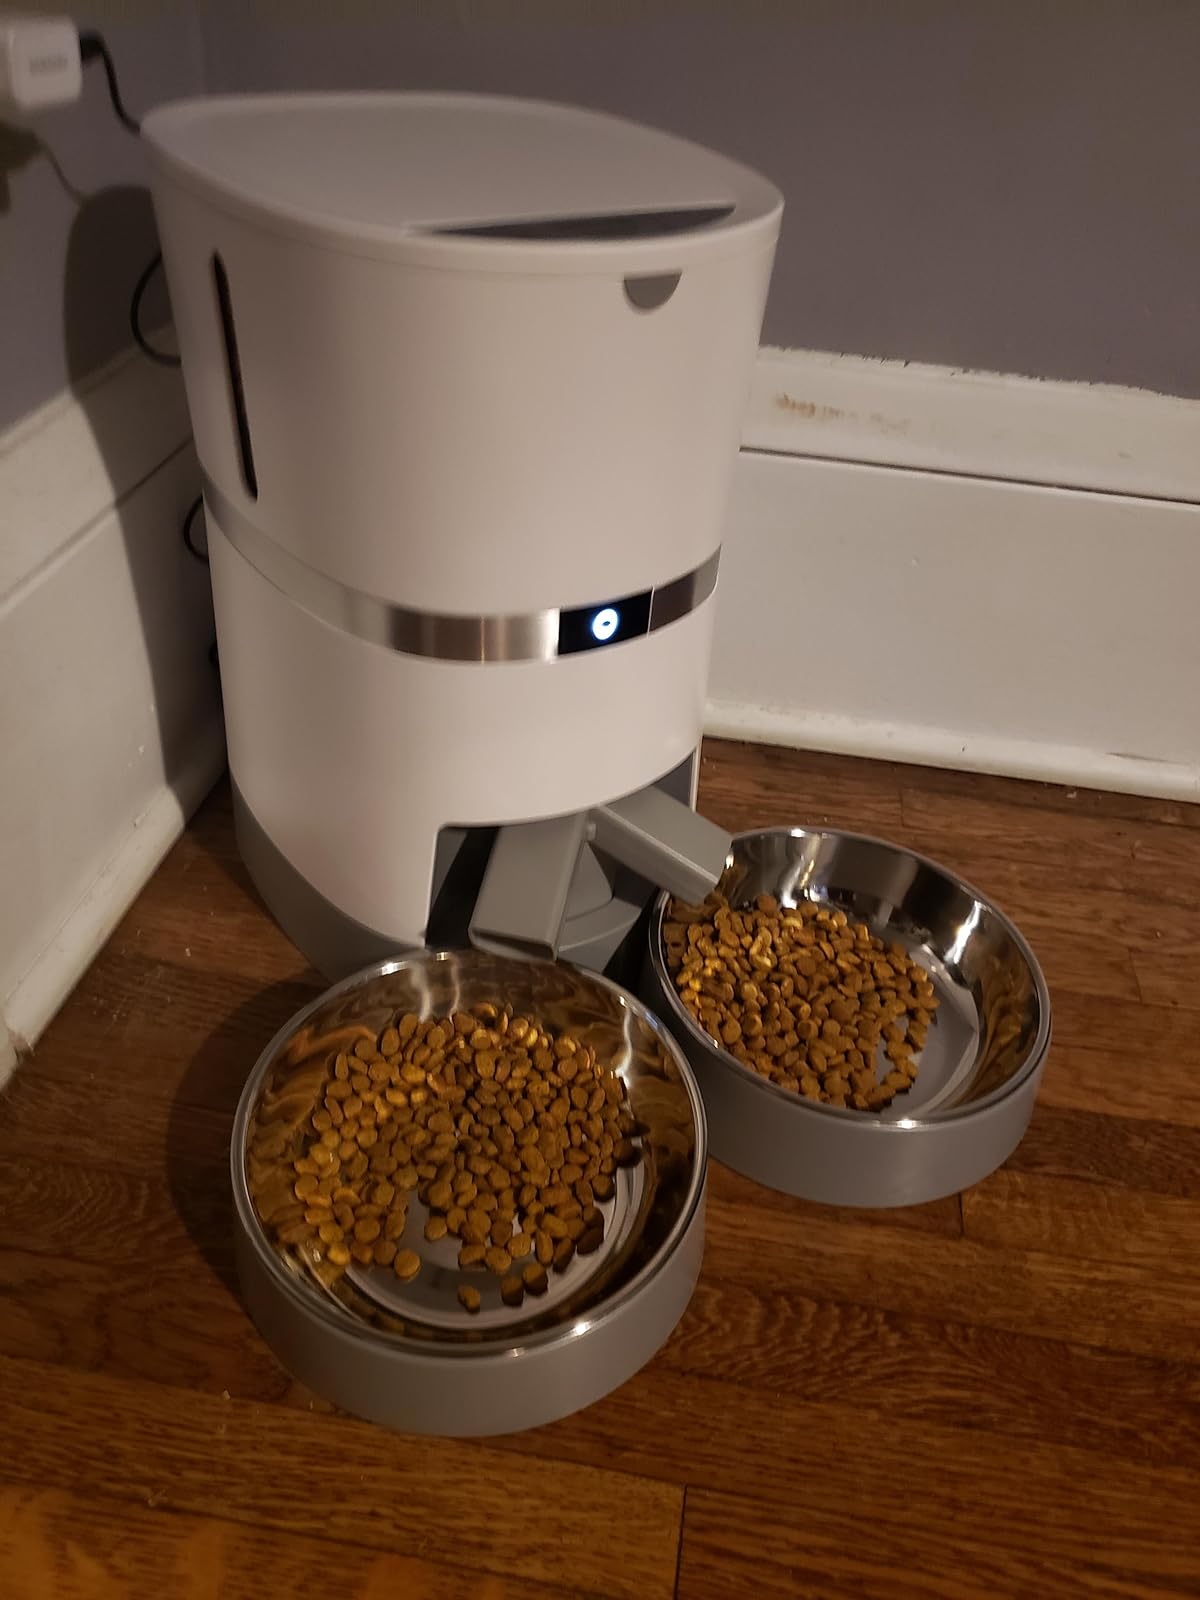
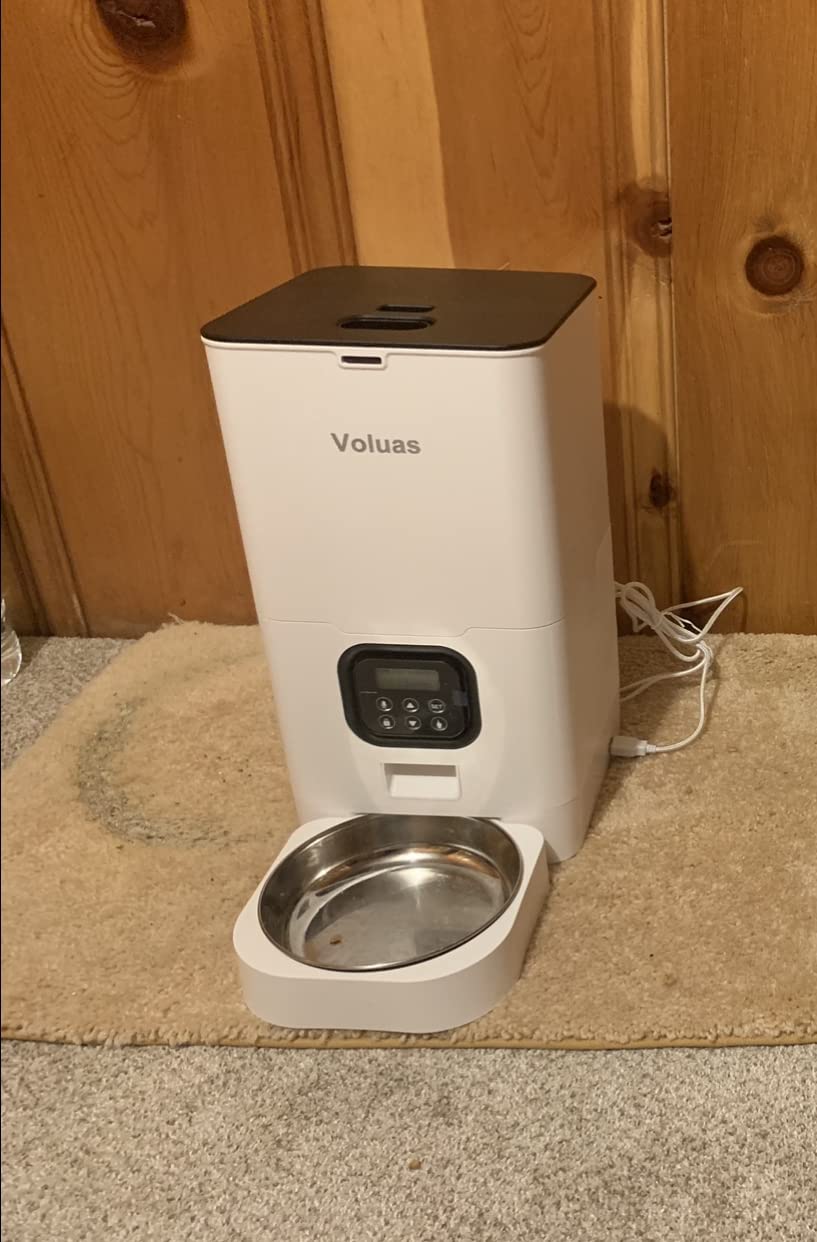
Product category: items_feeder
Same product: no